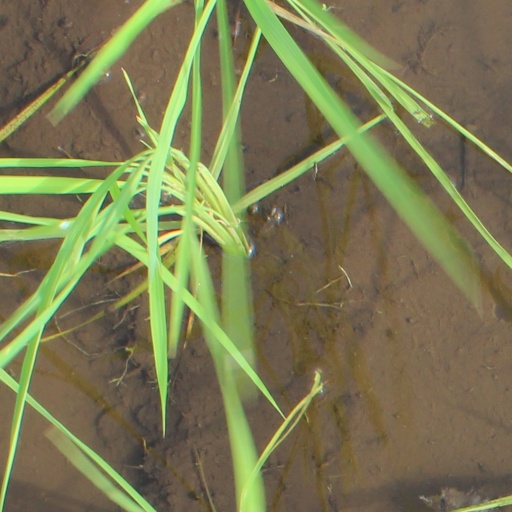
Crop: rice